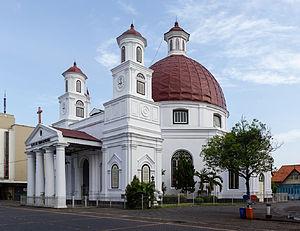
L’Indonésie, en forme longue la république d'Indonésie est un pays transcontinental principalement situé en Asie du Sud-Est. Avec, comptabilisées à ce jour, 13 466 îles, dont 922 habitées, il s'agit du plus grand archipel au monde. Avec une population estimée à 265 millions de personnes, c'est le quatrième pays le plus peuplé au monde et le premier pays à majorité musulmane pour le nombre de croyants. L'Indonésie est une république dont la capitale est Jakarta, et qui doit être transférée dans une nouvelle ville sur l'île de Bornéo à partir de 2024.
L’Église réformée néerlandaise, en néerlandais « Nederlandse Hervormde Kerk », ou avant 1816 « Nederduitse Gereformeerde Kerk », était une église protestante réformée qui a existé aux Pays-Bas de 1571 jusqu'à 2004, année où elle a fusionné avec deux autres églises néerlandaises pour former l'« Église protestante aux Pays-Bas ». L’Église réformée néerlandaise s'est en outre implantée mondialement en fonction de l’emprise de l’empire colonial ou de l’émigration néerlandaise, en particulier aux États-Unis, en Afrique du Sud, en Indonésie, au Sri Lanka, au Brésil, au Suriname et dans les Antilles. Dans ces pays, elle est le plus souvent devenue indépendante de l’église mère tout en en conservant le nom. L’allégeance à l’Église réformée hollandaise locale, qui était une caractéristique commune à toutes les communautés néerlandaises émigrées du monde entier, devint un élément fédérateur essentiel de la communauté afrikaner en Afrique du Sud après la conquête britannique.
L'église Blenduk ou église protestante Immanuel de l'ouest de l'Indonésie est une église protestante située à Semarang, Java central, Indonésie. Construite en 1753, il s'agit de la plus ancienne église de la province.